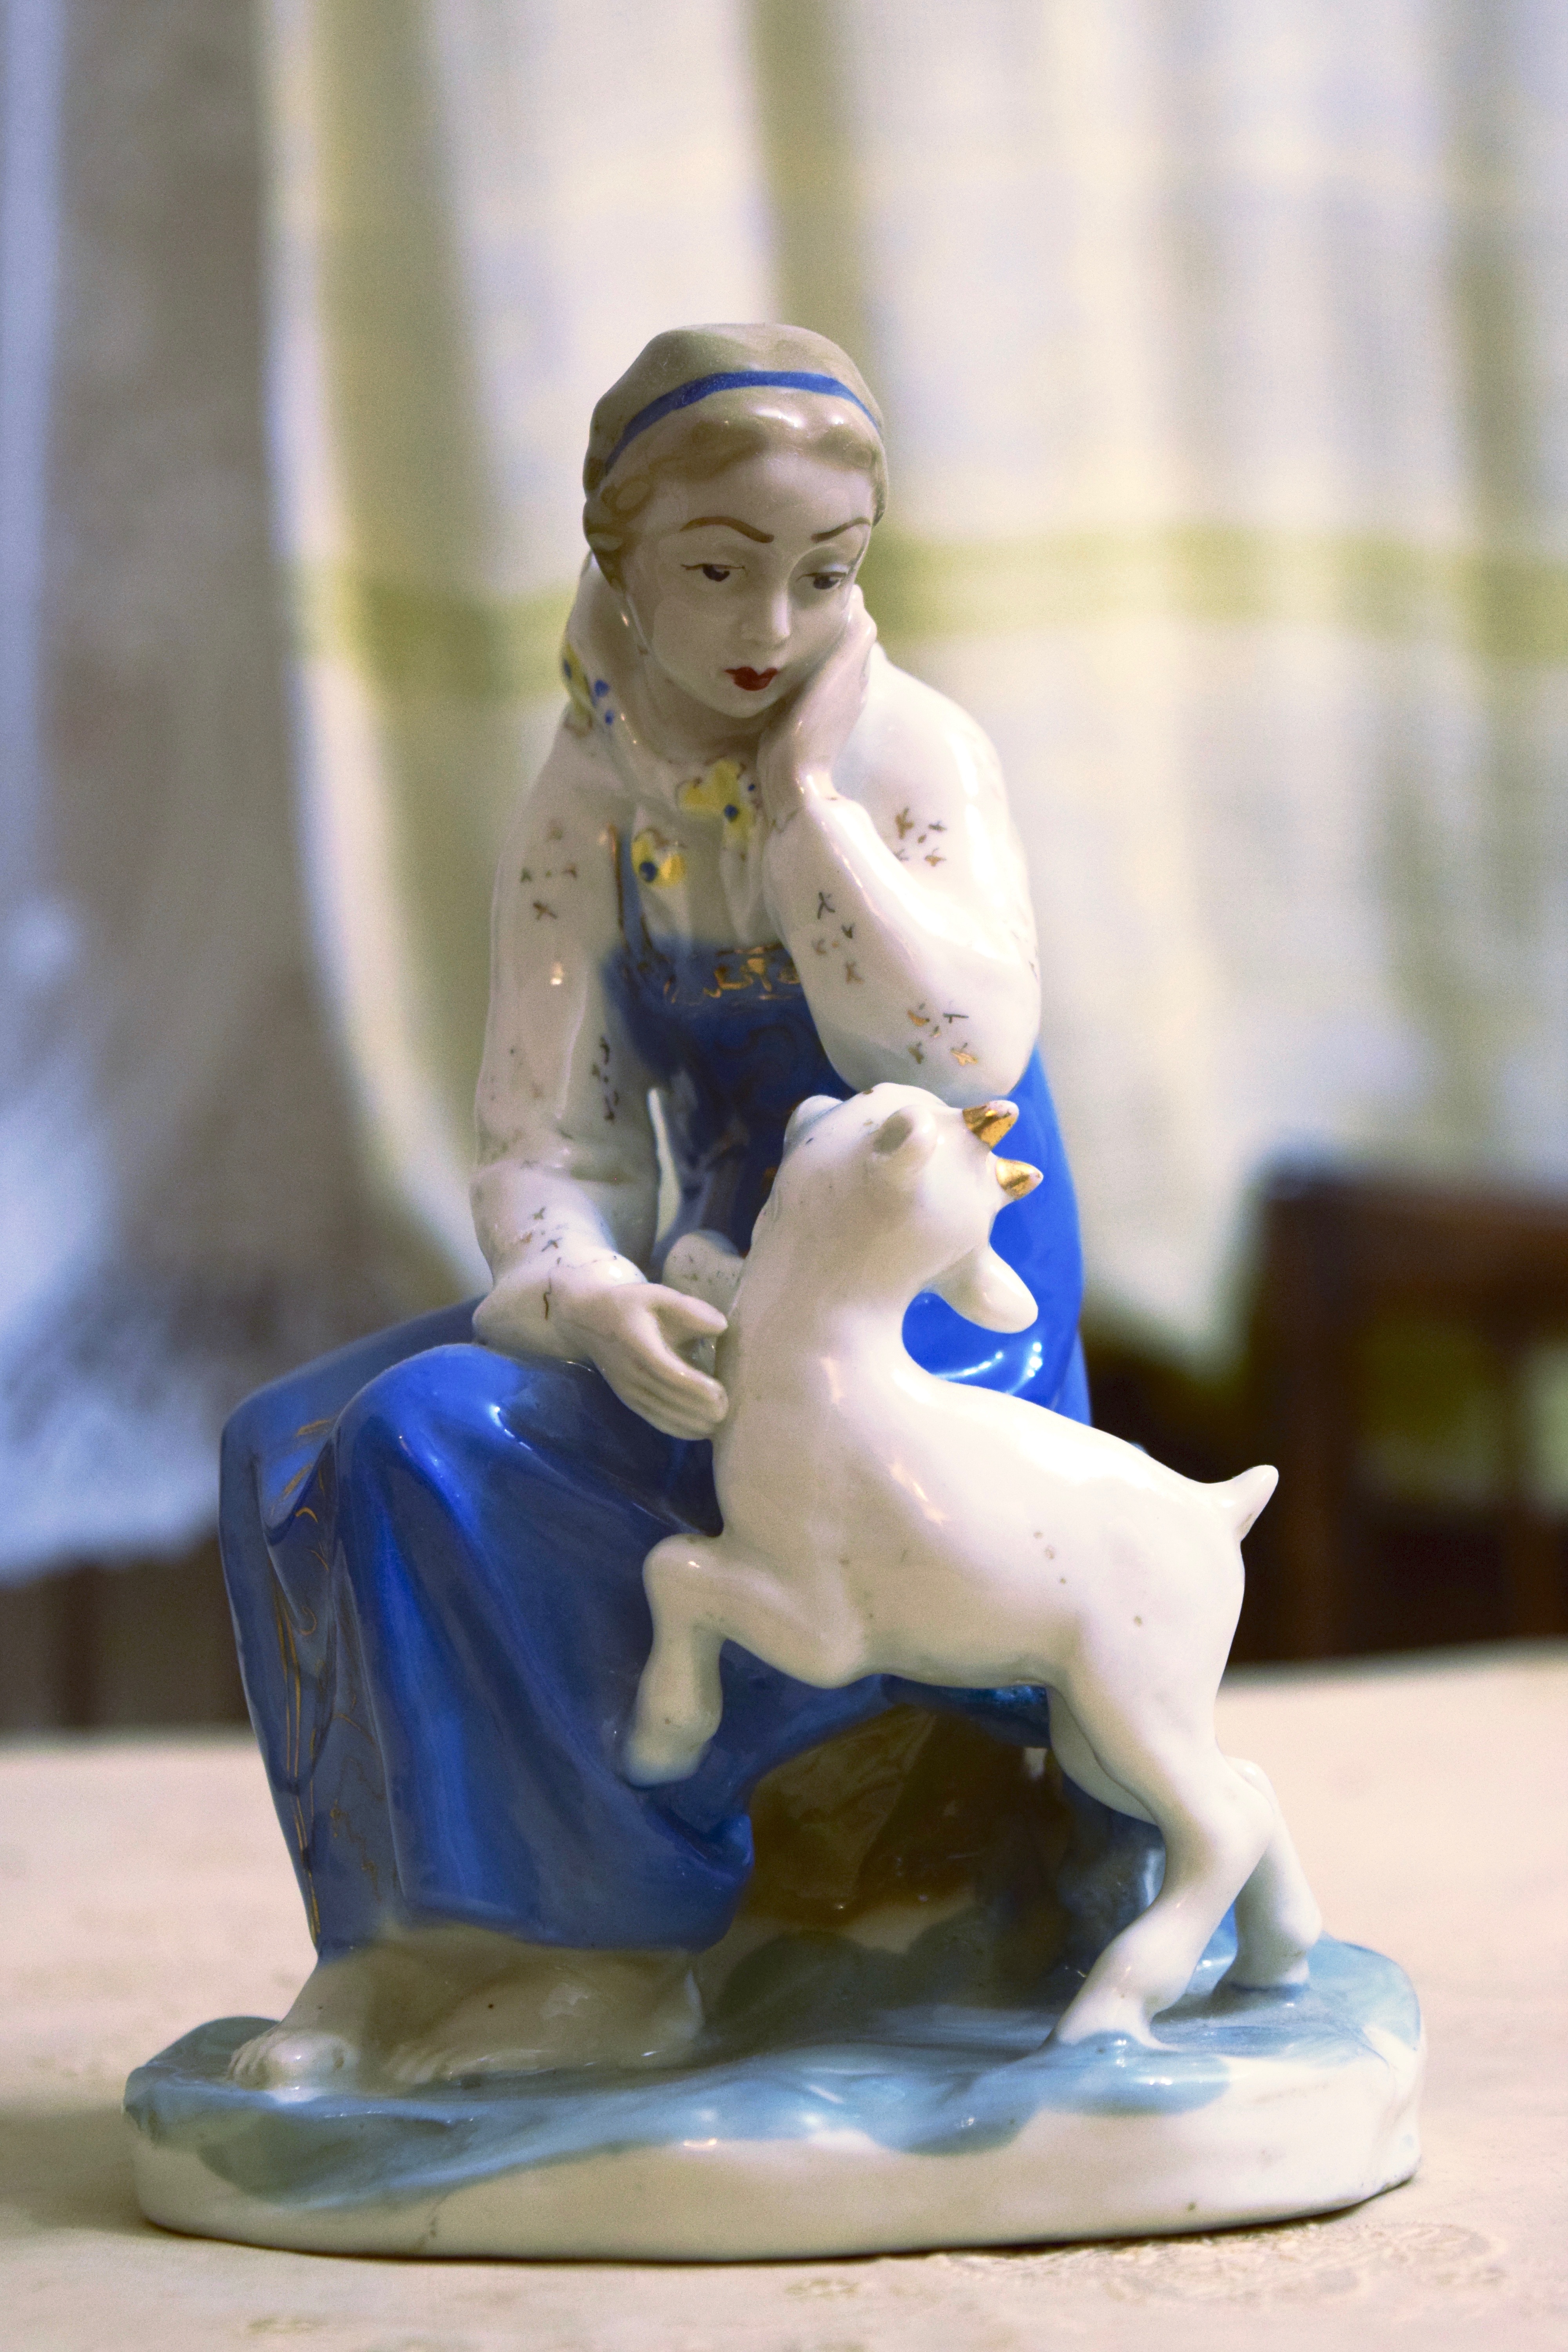
monument, statue, sitting, blue, toy, sculpture, art, figurine, human positions